Juan Rexach

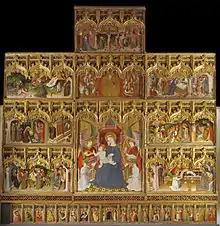
"Life of the Virgin and Saint Francis" by Nicolás Francés, altarpiece, now located in Museo del Prado

Juan Rexach, ("fl." 1431-1482) was a Spanish painter and miniaturist. His date of birth is not known.